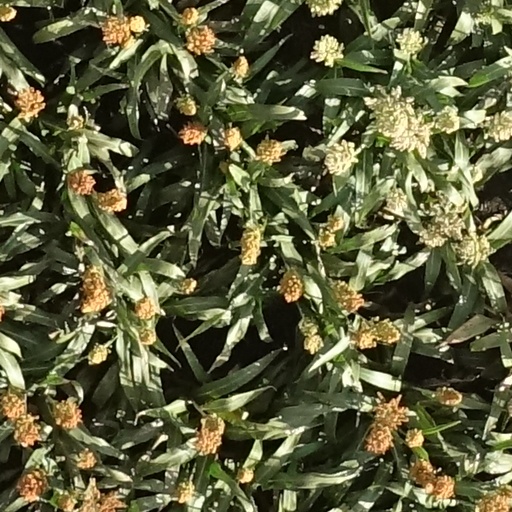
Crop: sorghum